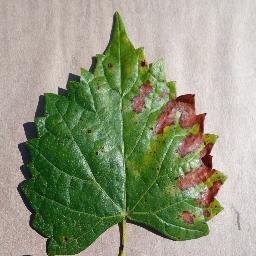
Label: Grape___Esca_(Black_Measles)